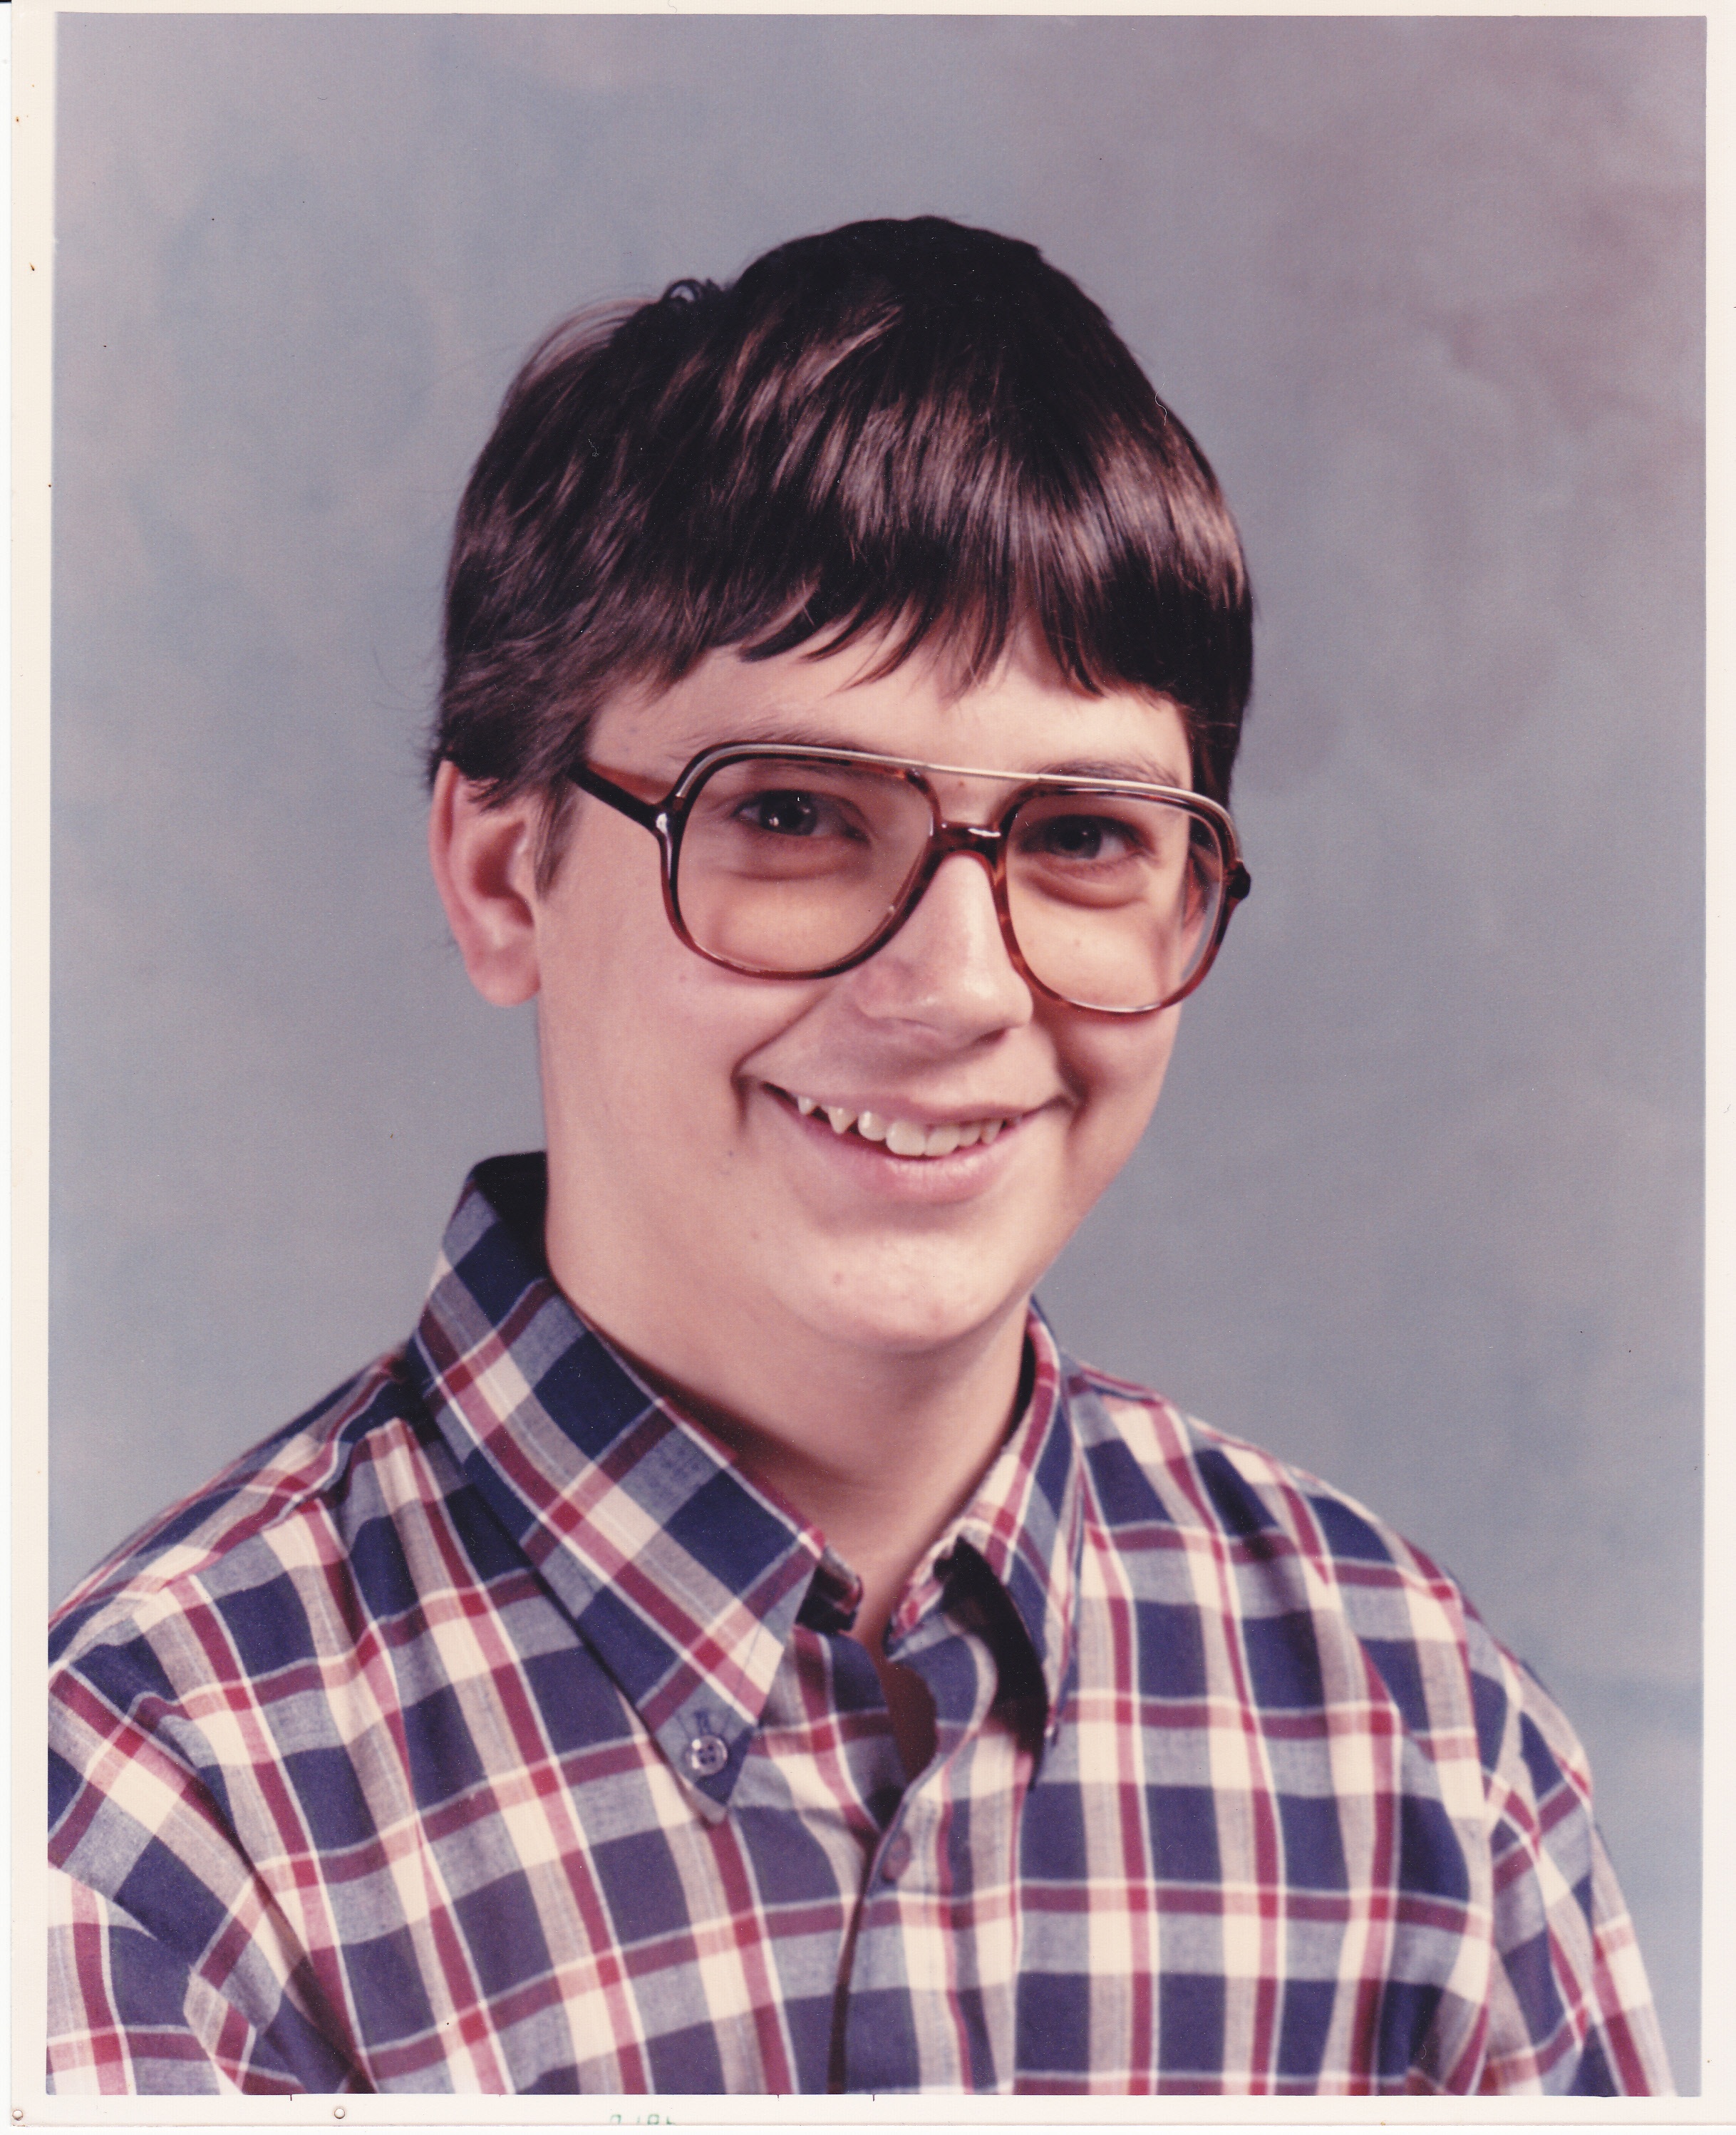
person, boy, pattern, portrait, hairstyle, teenager, spectacles, design, glasses, eyewear, nerd, vision care